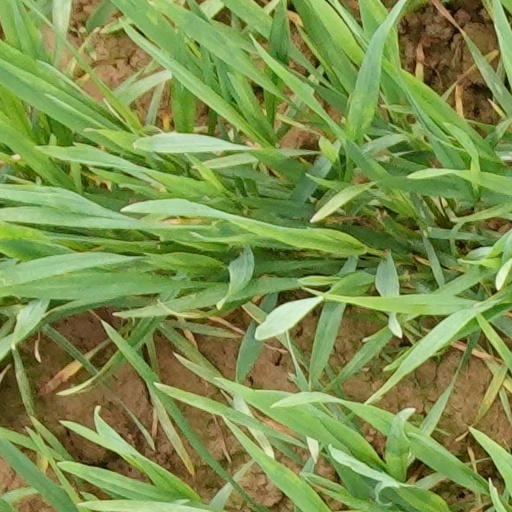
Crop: wheat